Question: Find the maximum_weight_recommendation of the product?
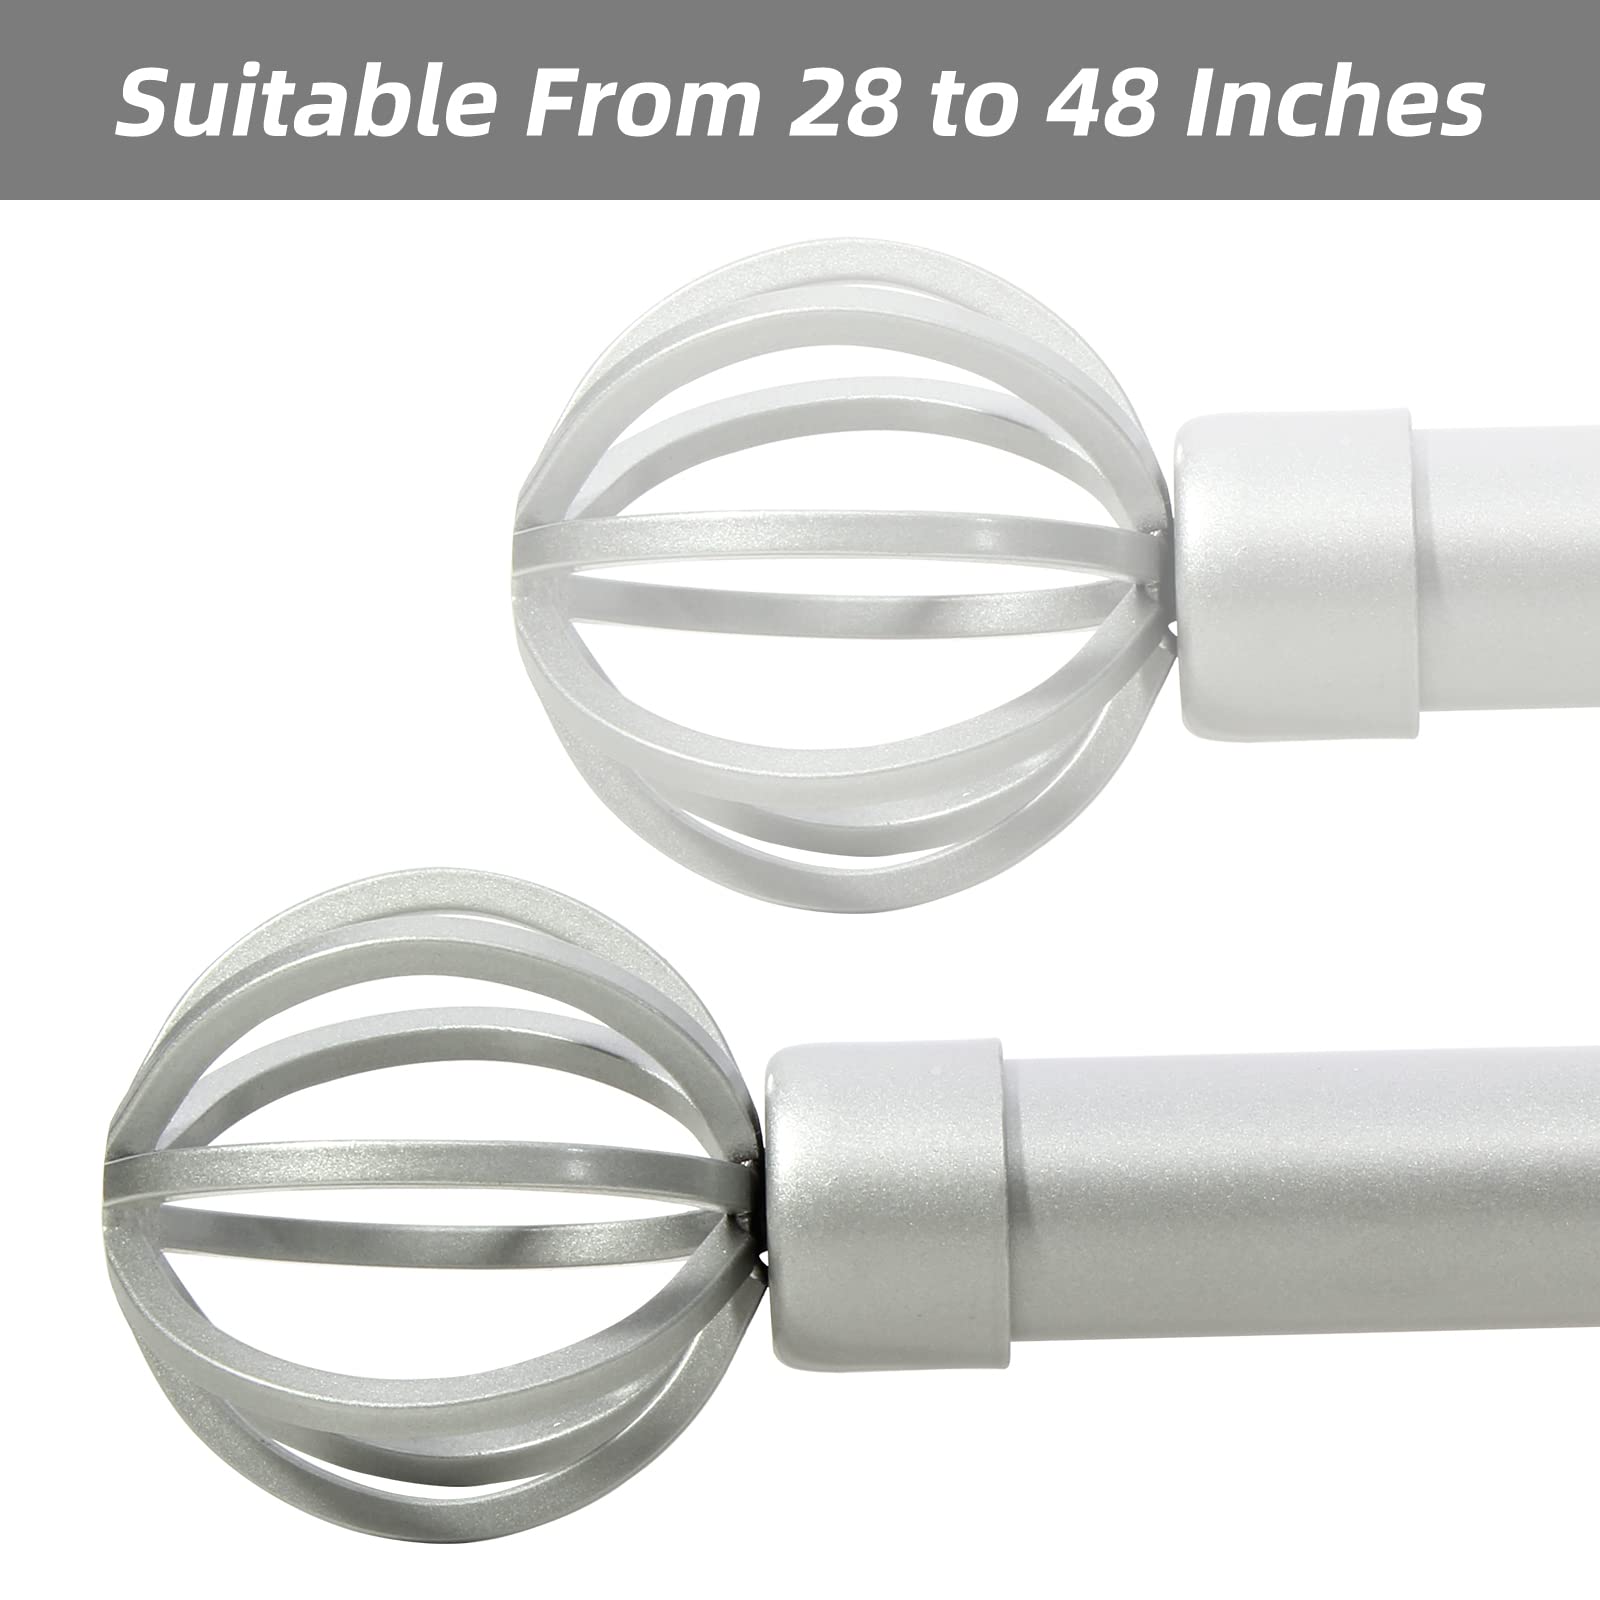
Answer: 28.0 ton